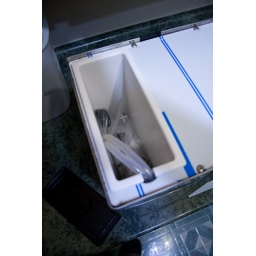
Scoop, filter baskets and tamper were stuffed in the water tank.